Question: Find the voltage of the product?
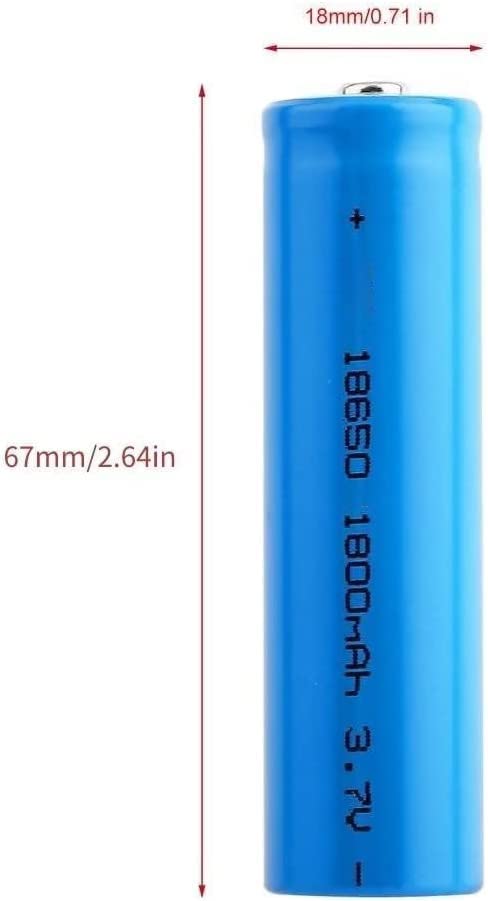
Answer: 3.7 volt